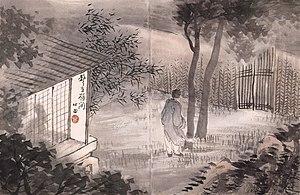
An Jung-sik (1881-1919), Hymne parmi les arbres, encre sur papier, (1910).
La peinture, en Corée, une forme de l'art coréen particulièrement remarquable, se manifeste sous les formes les plus diverses, depuis les antiques peintures murales, préservées dans les tombes du royaume de Koguryo, les bannières bouddhiques aux couleurs intenses, les peintures de lettrés à l'encre, les paravents décoratifs, jusqu'à la peinture telle qu'elle est pratiquée dans l'art contemporain. La peinture moderne coréenne intègre, par ailleurs, les œuvres des artistes coréens, sur tout le territoire de la Corée, Corée du Nord et Corée du Sud et au sein de la diaspora coréenne dispersée dans le monde.
La peinture de paysage est un genre pictural figuratif qui représente le paysage.
L'art coréen recouvre l'ensemble des arts pratiqués sur le territoire de la Corée depuis la Préhistoire, et à l'époque contemporaine cela concerne aussi l'importante diaspora coréenne, résidant plus ou moins temporairement hors de Corée.